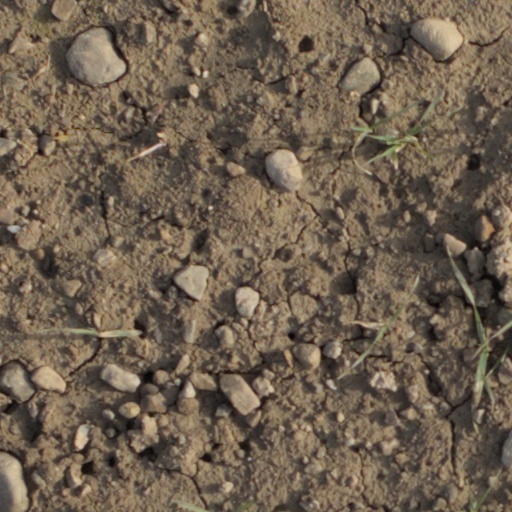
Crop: wheat